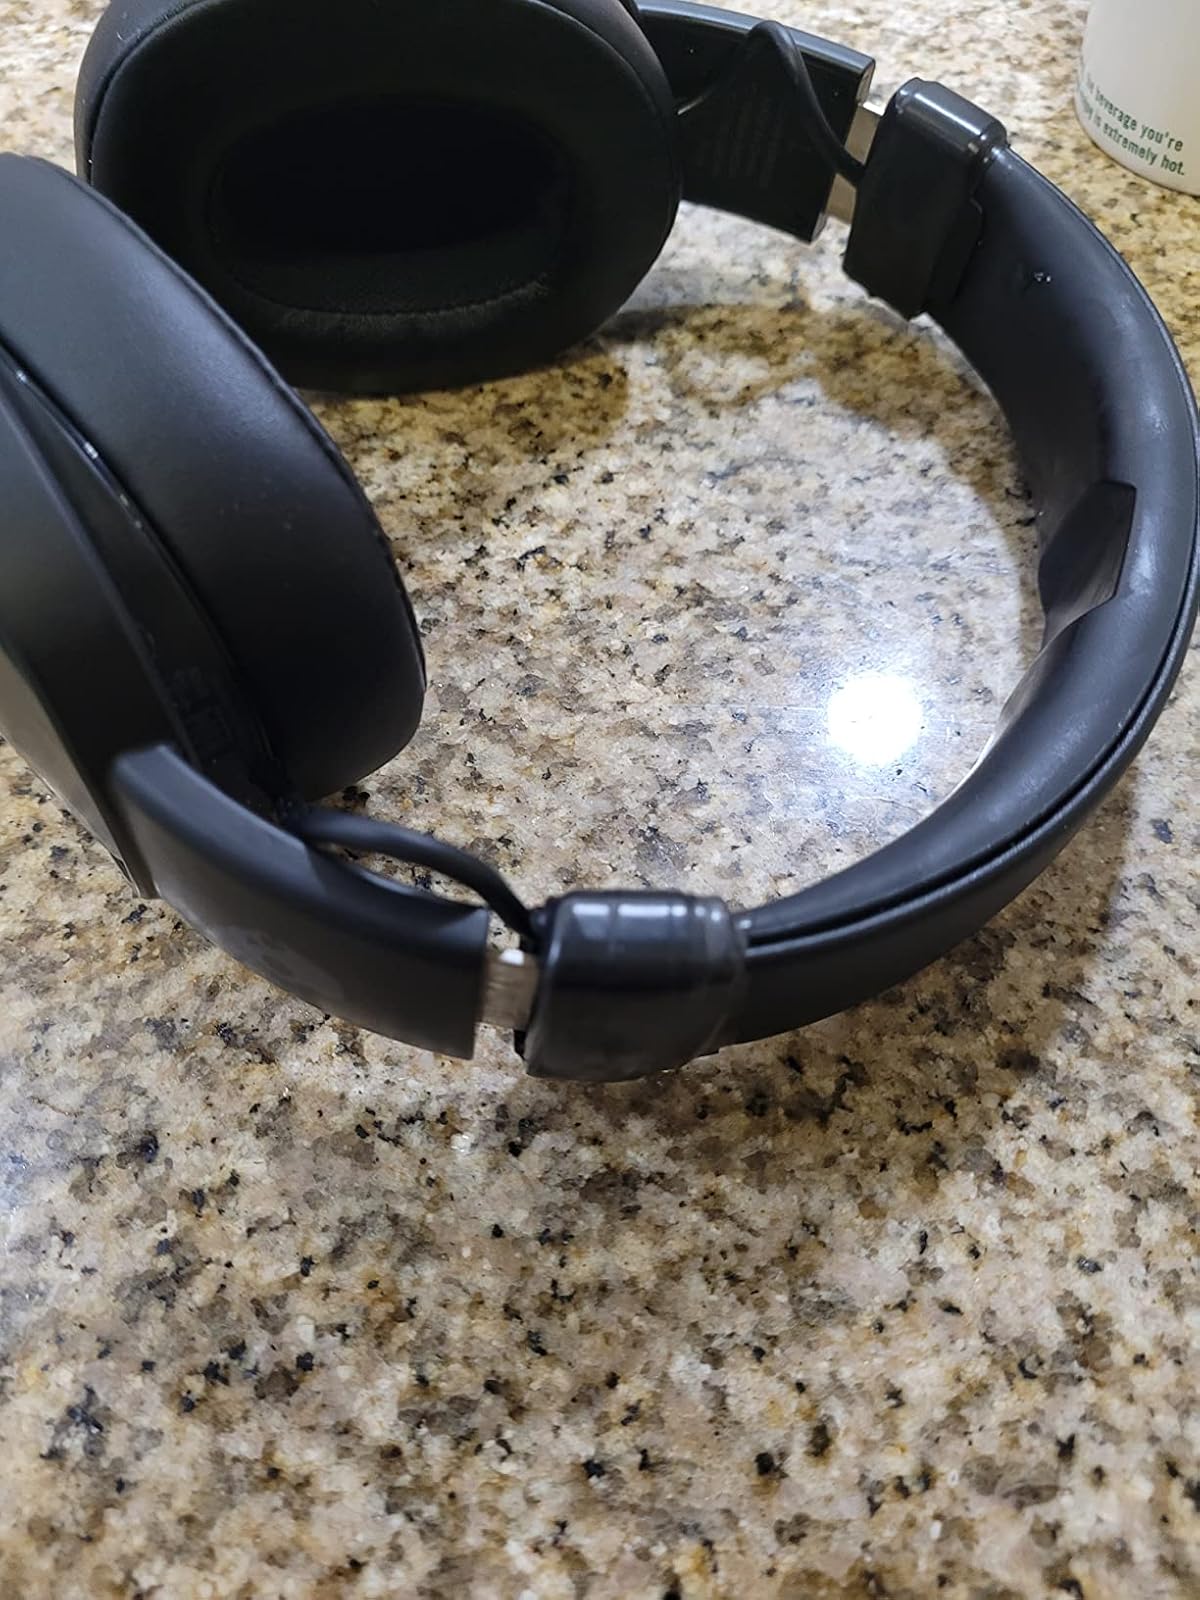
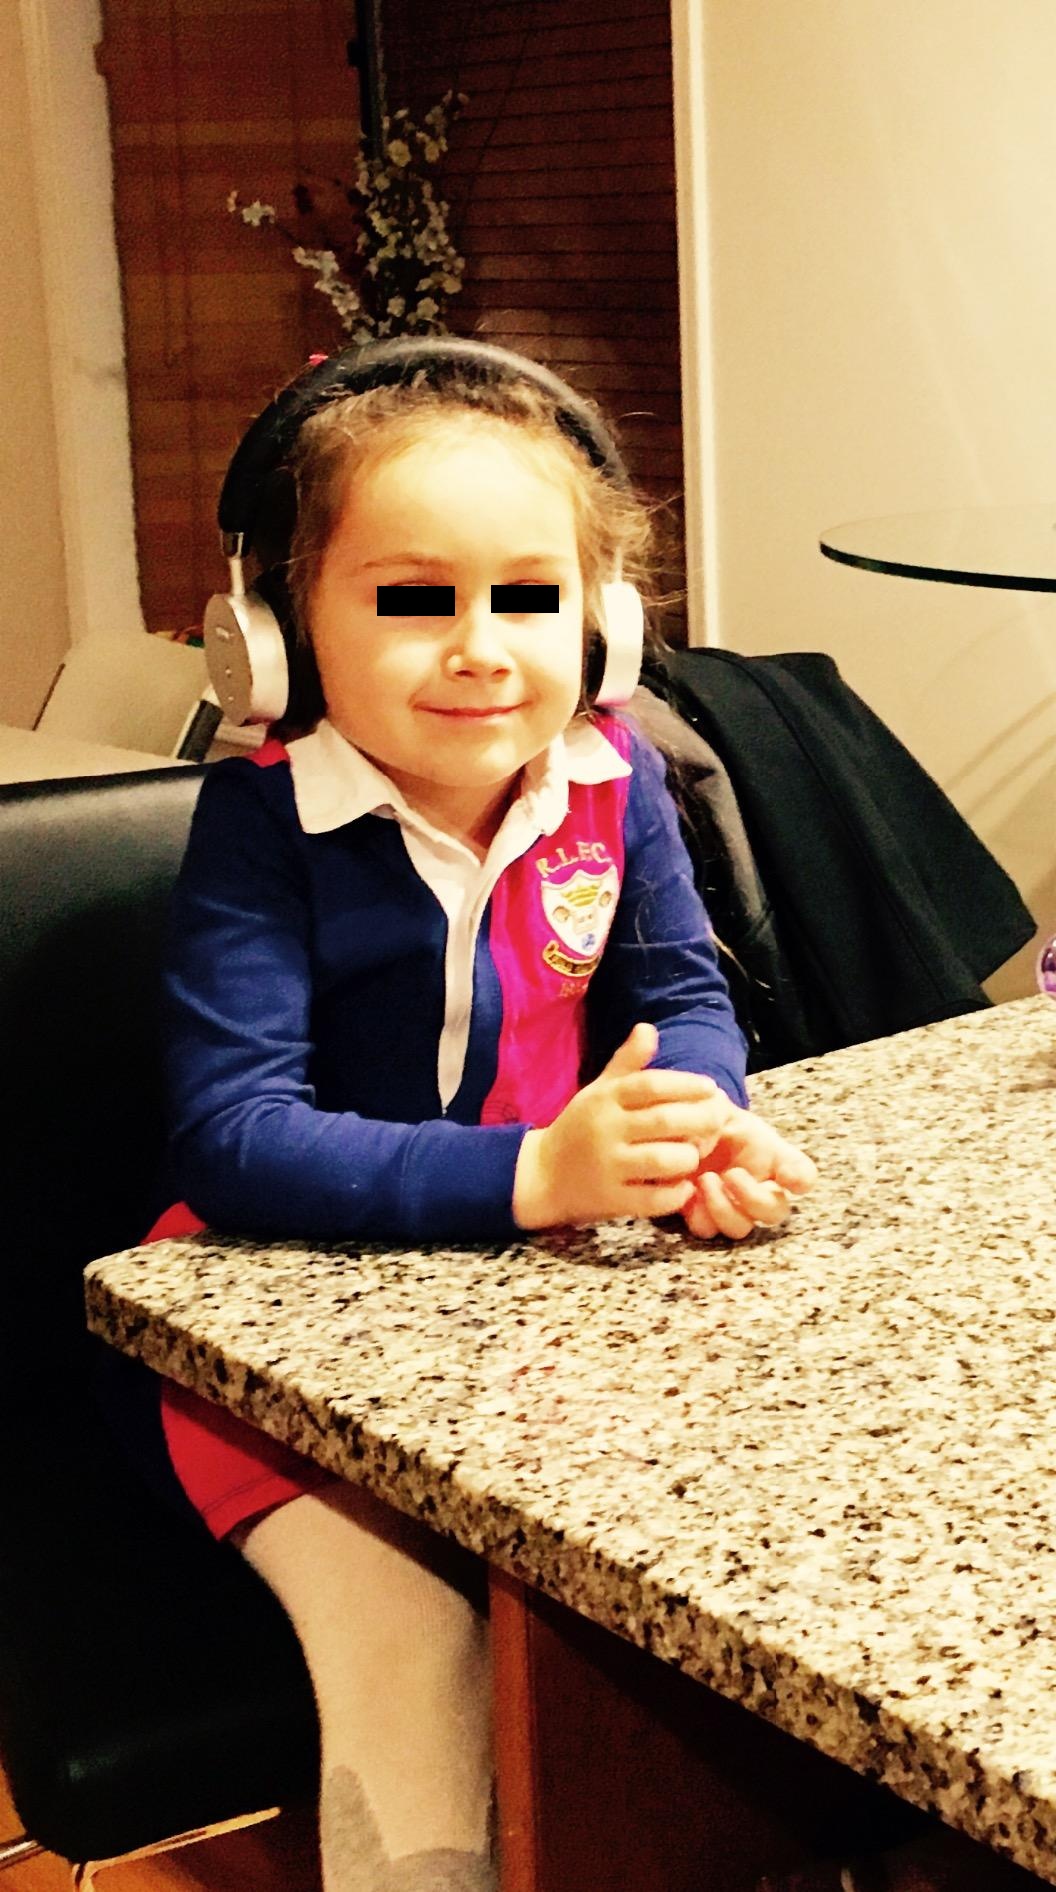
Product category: headphones
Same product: no